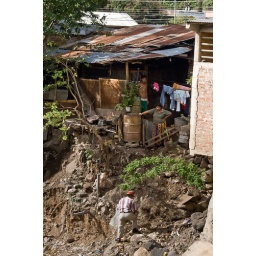
December 2008, A man delivers a bag of groceries to a home on the banks of a river in Matagalpa, Nicaragua.